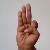
The image shows a hand gesture representing the letter 'F' in Indian Sign Language.